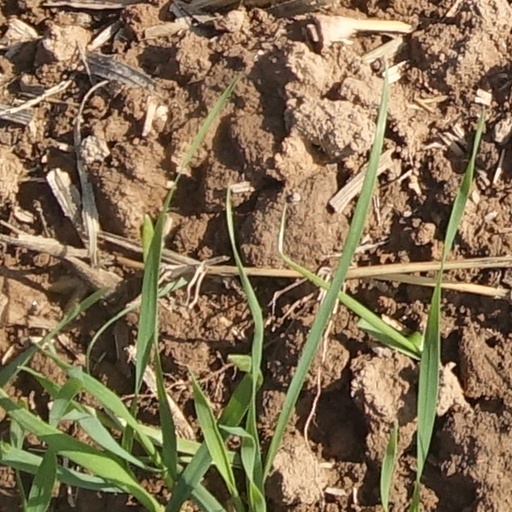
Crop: wheat